All Saints season 1

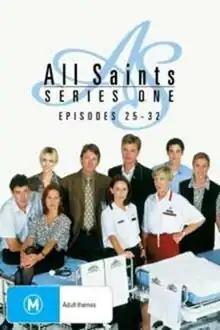
Season 1, Volume 4 DVD

The first season of the long-running Australian medical drama All Saints began airing on 24 February 1998 and concluded on 17 November 1998 with a total of 41 episodes.